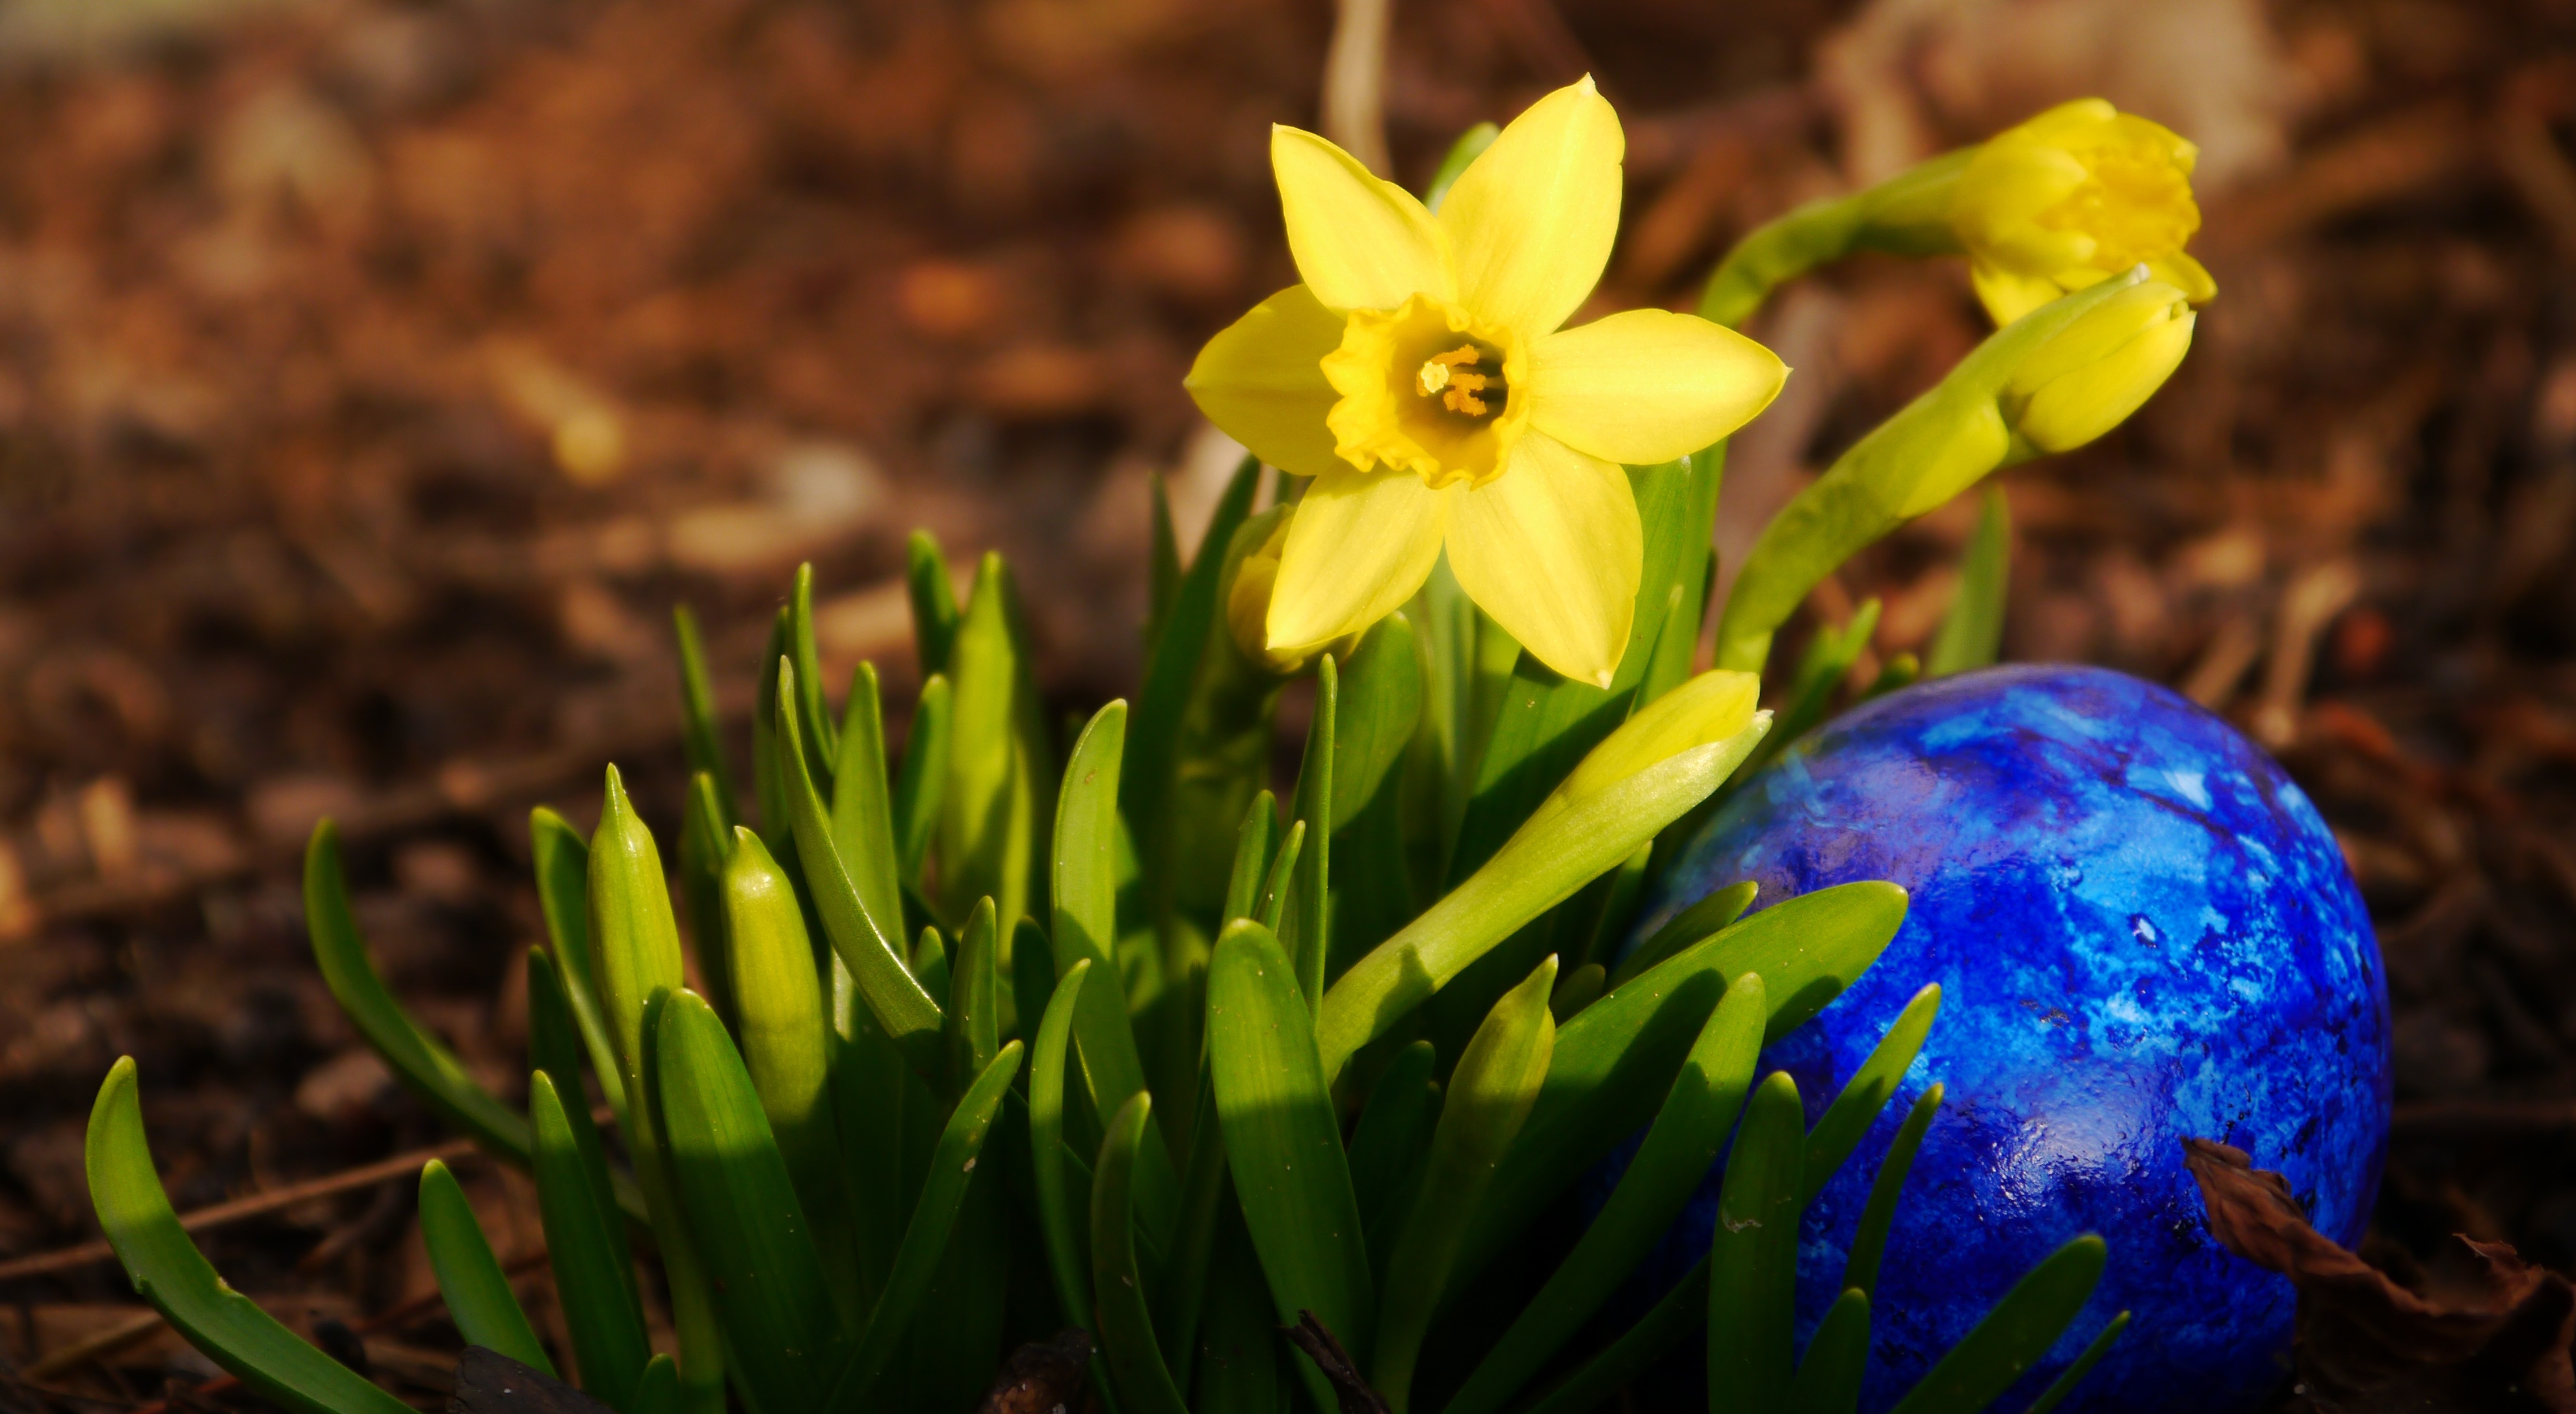
nature, grass, plant, flower, green, botany, colorful, yellow, flora, egg, wildflower, eye, narcissus, easter, embroidery, macro photography, spring awakening, fr hlingsanfang, flowering plant, easter egg, land plant, tete a tete